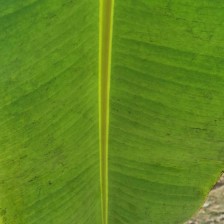
Label: healthy